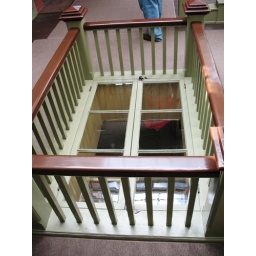
A window in the middle of the floor